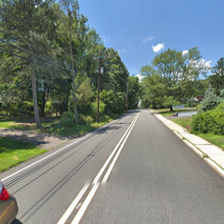
Label: streetView